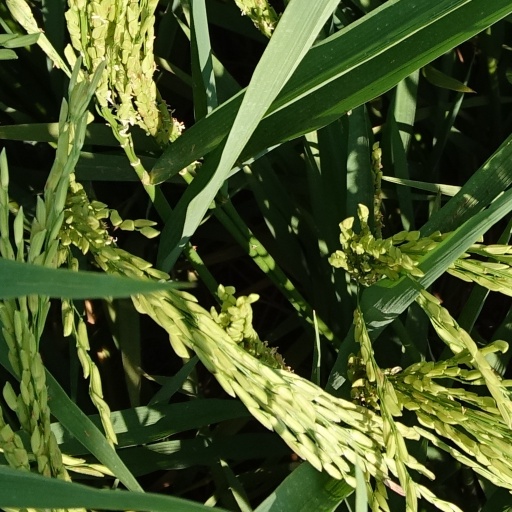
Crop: rice